Dr. J. R. Mosier Office

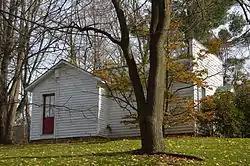
Western side and front

Dr. J. R. Mosier Office is a historic medical office located at Meadville, Crawford County, Pennsylvania. It was built about 1890, and is a small, clapboard clad frame building. It features a false front in front of a gable roof. The interior consists of three rooms furnished as they were in 1938; a waiting room, examination room, and pharmacy. The building was moved to the Baldwin-Reynolds House property in 1975 from its original location in the village of Littles Corners about 7 miles northwest of Meadville. The office is maintained as a medical museum by the Crawford County Historical Society.